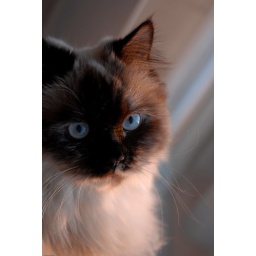
hunter looking out by the kitchen window